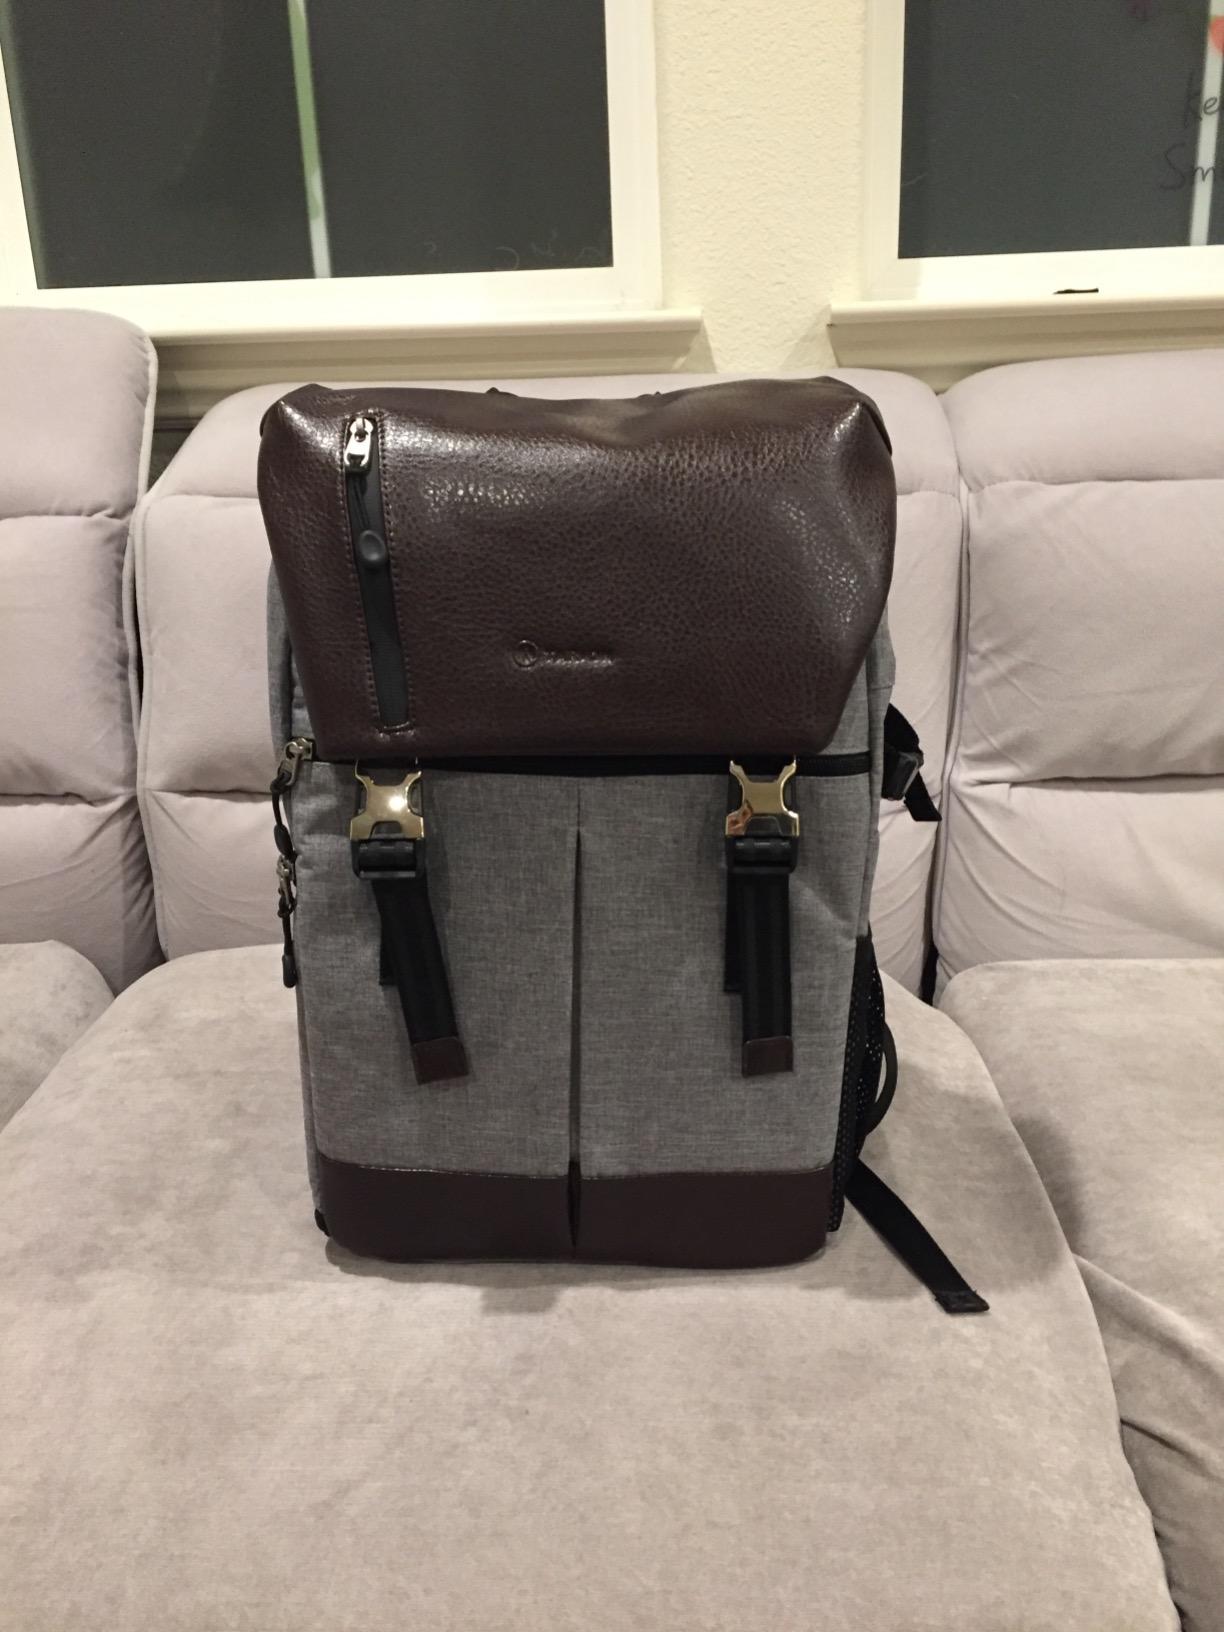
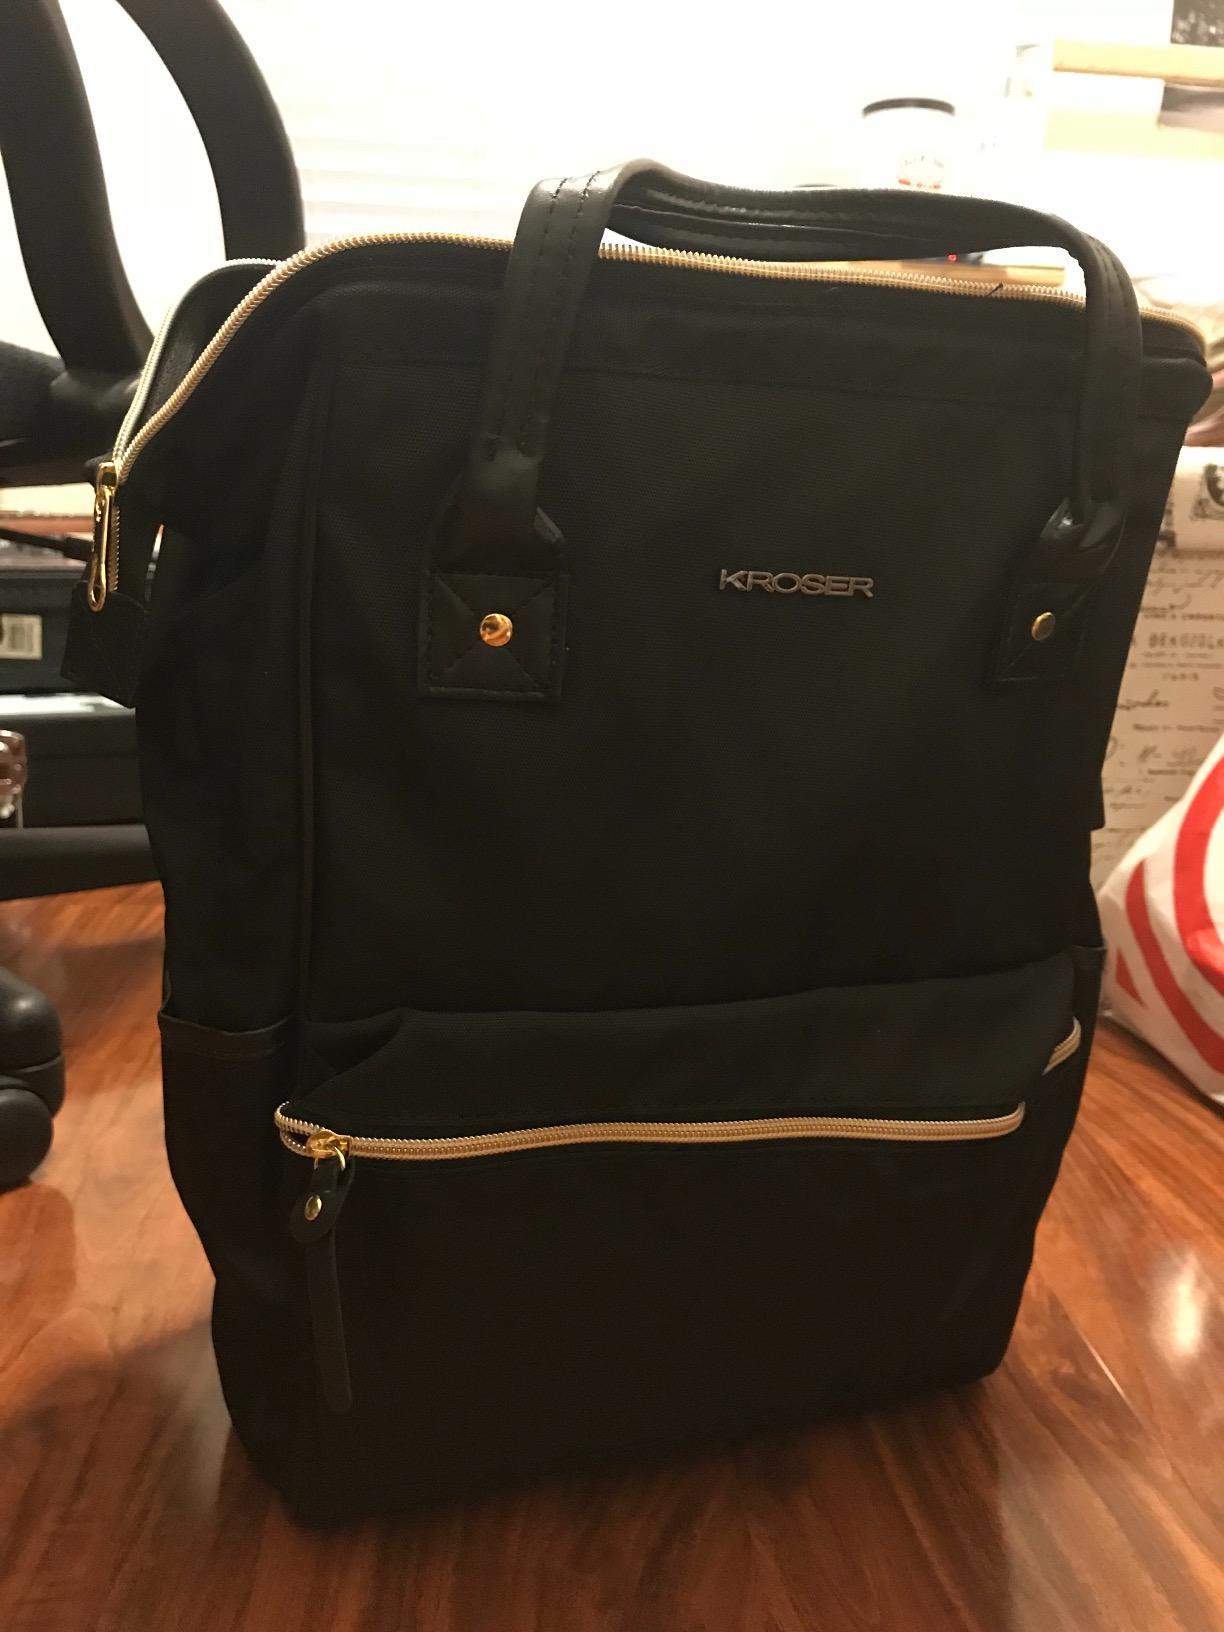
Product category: bag
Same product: no